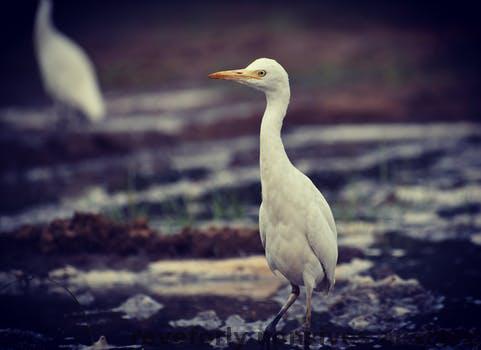
Label: Watermark